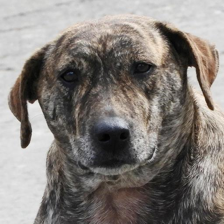
Label: animals